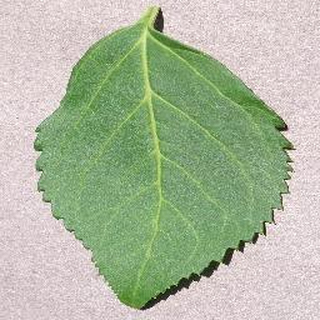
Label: healthy_cherry